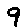
Label: 9